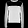
Label: Pullover